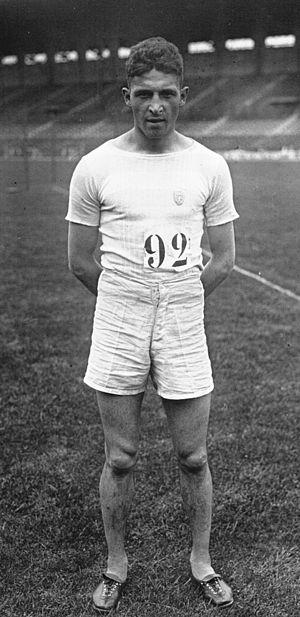
Séraphin Martin dit Séra Martin, né le 2 juillet 1906 à Nice et mort le 23 avril 1993 au Plessis-Bouchard, est un athlète français, spécialiste des courses de demi-fond.